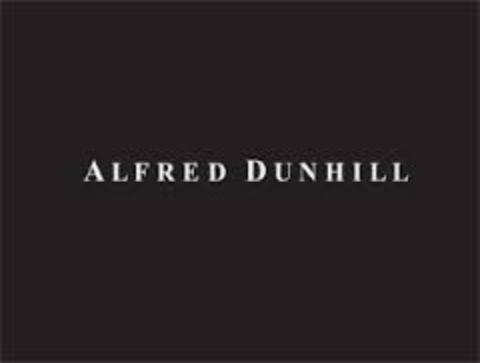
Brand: Alfred Dunhill
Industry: Clothes